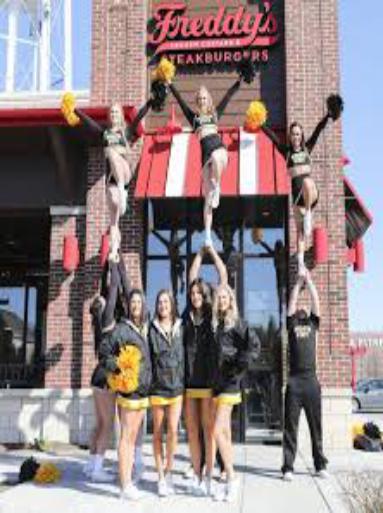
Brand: Freddy's Frozen Custard & Steakburgers
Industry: Food